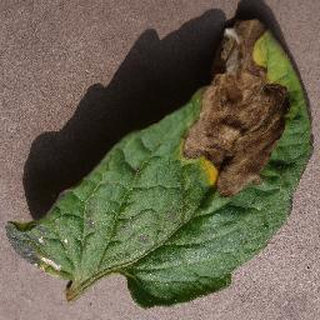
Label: tomato_late_blight